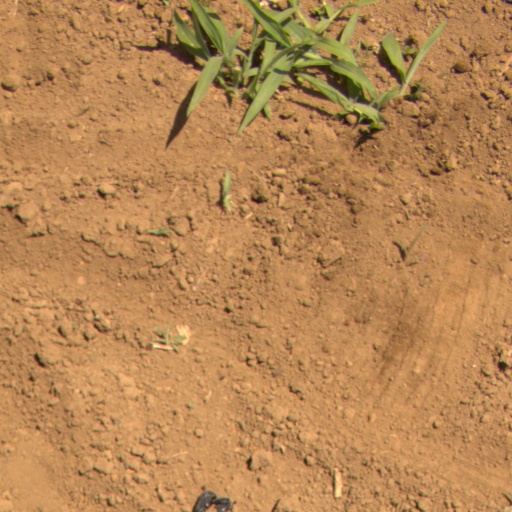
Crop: Jerusalem artichoke